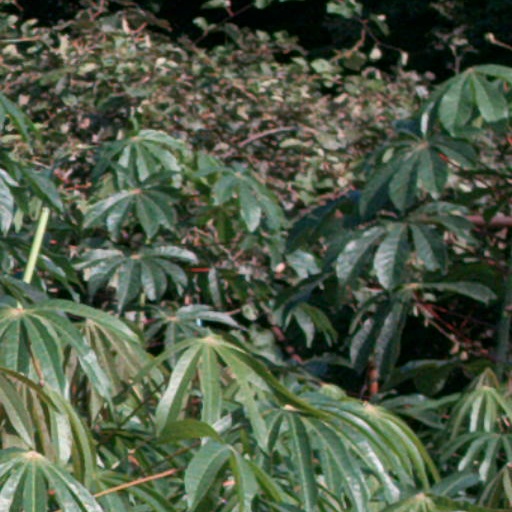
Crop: cassava